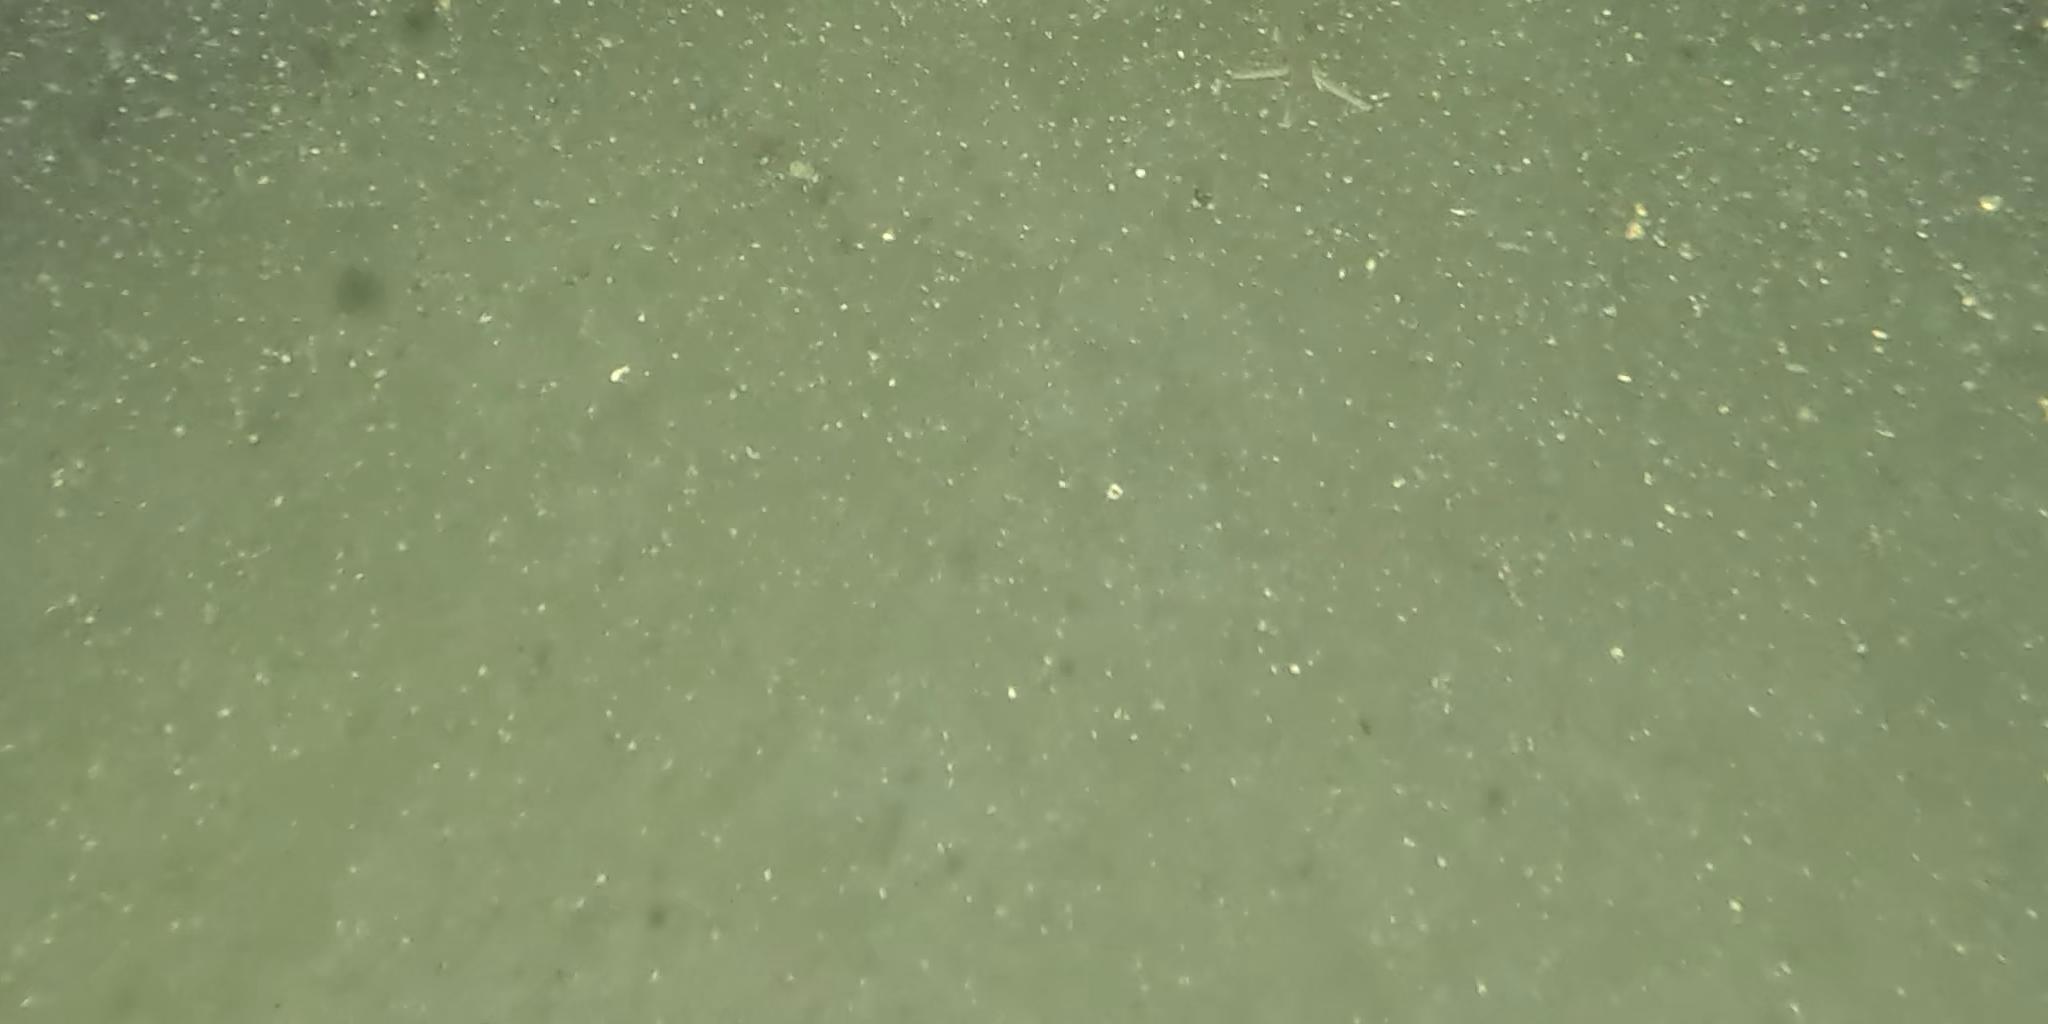
Seabed habitat: sand